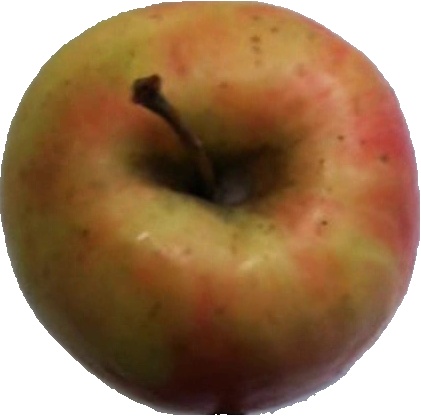
Label: apple_pink_lady_1